Prinia

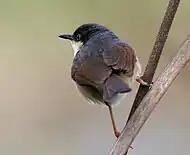
Ashy prinia ("Prinia socialis") in Hyderabad, India

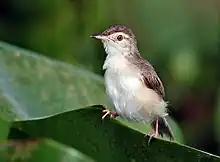
Plain prinia ("Prinia inornata") in Kolkata, West Bengal, India

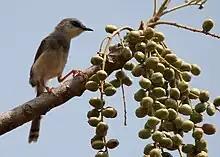
Grey-breasted prinia ("Prinia hodgsonii") in Shamirpet, Rangareddy district, Andhra Pradesh, India

Prinia is a genus of small insectivorous birds belonging to the passerine bird family Cisticolidae. They were at one time classed in the Old World warbler family, Sylviidae.